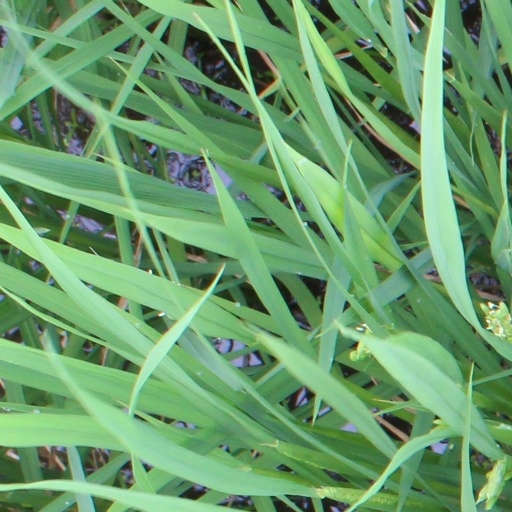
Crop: rice